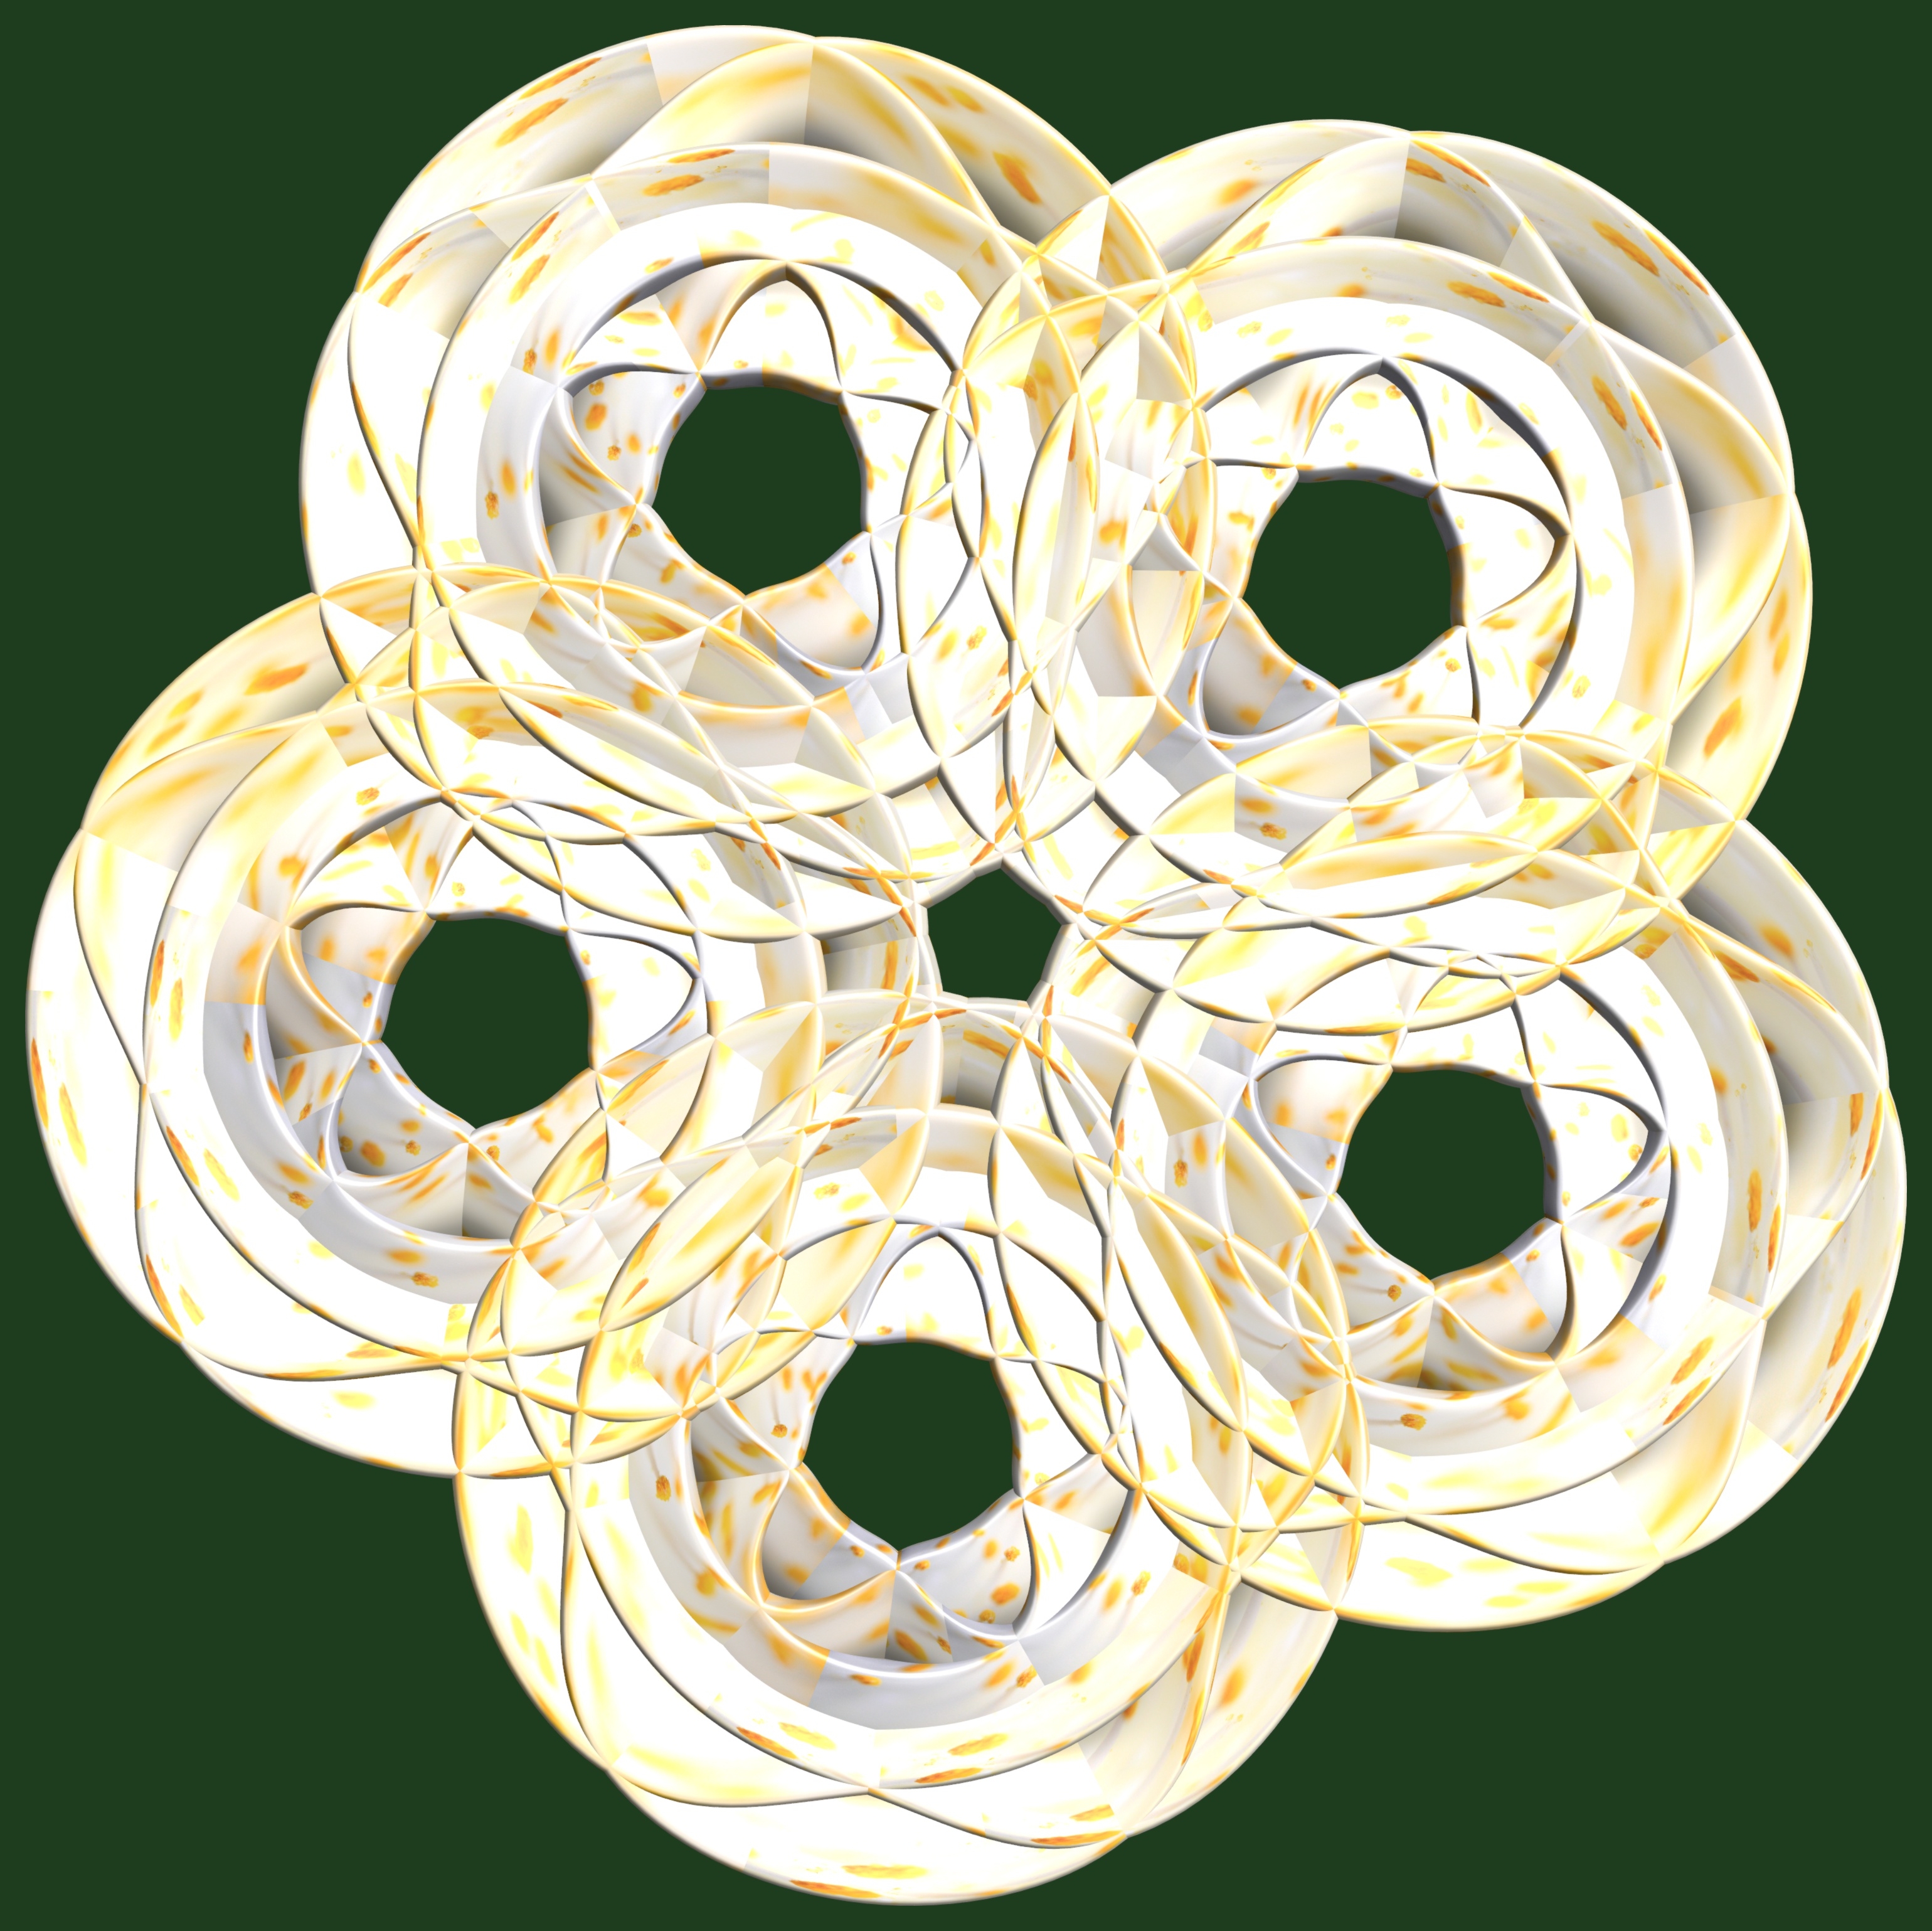
structure, texture, flower, pattern, lighting, circle, jewellery, illustration, design, symmetry, light fixture, 3d, graphic, torus, mathematica, cg, parametricplot3d, code, program, algorithm, mapping